Mount McLaren

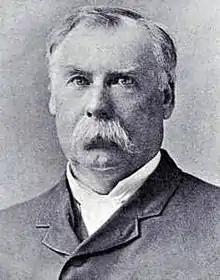
Peter McLaren (1906)

Mount McLaren is named after Peter McLaren (1833–1919), a Canadian politician and Senator from Perth, Ontario. Senator Peter McLaren was involved in the timber trade and operated a sawmill on Mill Creek (west of Pincher Creek) which provided railroad ties for the construction of the Crowsnest Pass Railway in 1897 and 1898. His loggers hewed the trees ahead of track layers. The mountain's toponym was officially adopted March 15, 1962, by the Geographical Names Board of Canada.